List of Foundation series characters

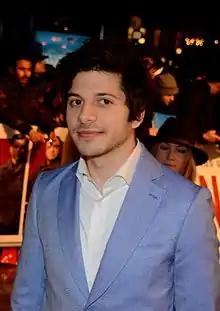
Dimitri Leonidas portrays Hober Mallow in the 2021 TV series.

Introduced in "Foundation" in the story "The Merchant Princes", Hober Mallow is a Master Trader for the Foundation. He and his ship, "Far Star", are sent to Korell to investigate the disappearance of three Foundation vessels in the vicinity. A Foundation missionary, Reverend Jord Parma, seeks sanctuary, but Mallow suspects subterfuge and turns Parma over to the Korellians, whose laws forbid Foundation missionaries to be on the planet under penalty of death. Mallow negotiates the sale of Foundation devices to the ruler of Korell, and soon the planet is dependent on them. Mallow is later tried for murder on Terminus for condemning the missionary to death, but is exonerated when he proves that Parma was actually an agent of the Korellian secret police. Mallow's popularity results in his appointment to Mayor of Terminus. Korell subsequently declares war on the Foundation, and when Mallow imposes an embargo on them, the Korellan economy collapses due to its dependency on Foundation technology, thus forcing its surrender. Wimmer and Wilkins described Mallow as "larger-than-life", and "one of the strangest characters Asimov ever created, a heartless bastard who's described physically more like a particularly intelligent shaved bear than a normal human."